Center for Detectors

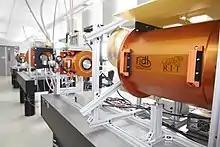
The Center's detector testing system uses custom-built cylindrical vacuum cryogenic dewars.

The Center for Detectors (CfD) is located in Engineering Hall (Building 17) at the Rochester Institute of Technology. The CfD headquarters consists of 7,000 square feet of office and research laboratory space. The lab space includes the Rochester Imaging Detector Laboratory, the Lobozzo Photonics and Optical Characterization Laboratory, the Integrated Photonics Laboratory, the Laboratory for Experimental Cosmology, the Laboratory for Advanced Instrumentation Research (LAIR), the Quantum Imaging and Information Laboratory, and the Electrical and Optical Characterization Lab for LED devices.